Hot Stuff (1979 film)

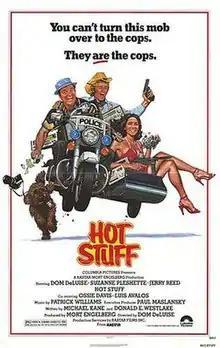
Theatrical release poster

Hot Stuff is a 1979 American action crime comedy film starring Dom DeLuise, Suzanne Pleshette, Jerry Reed and Ossie Davis. DeLuise also directed the film (the only film where he did so), and the song "Hot Stuff" was written and performed by Reed.